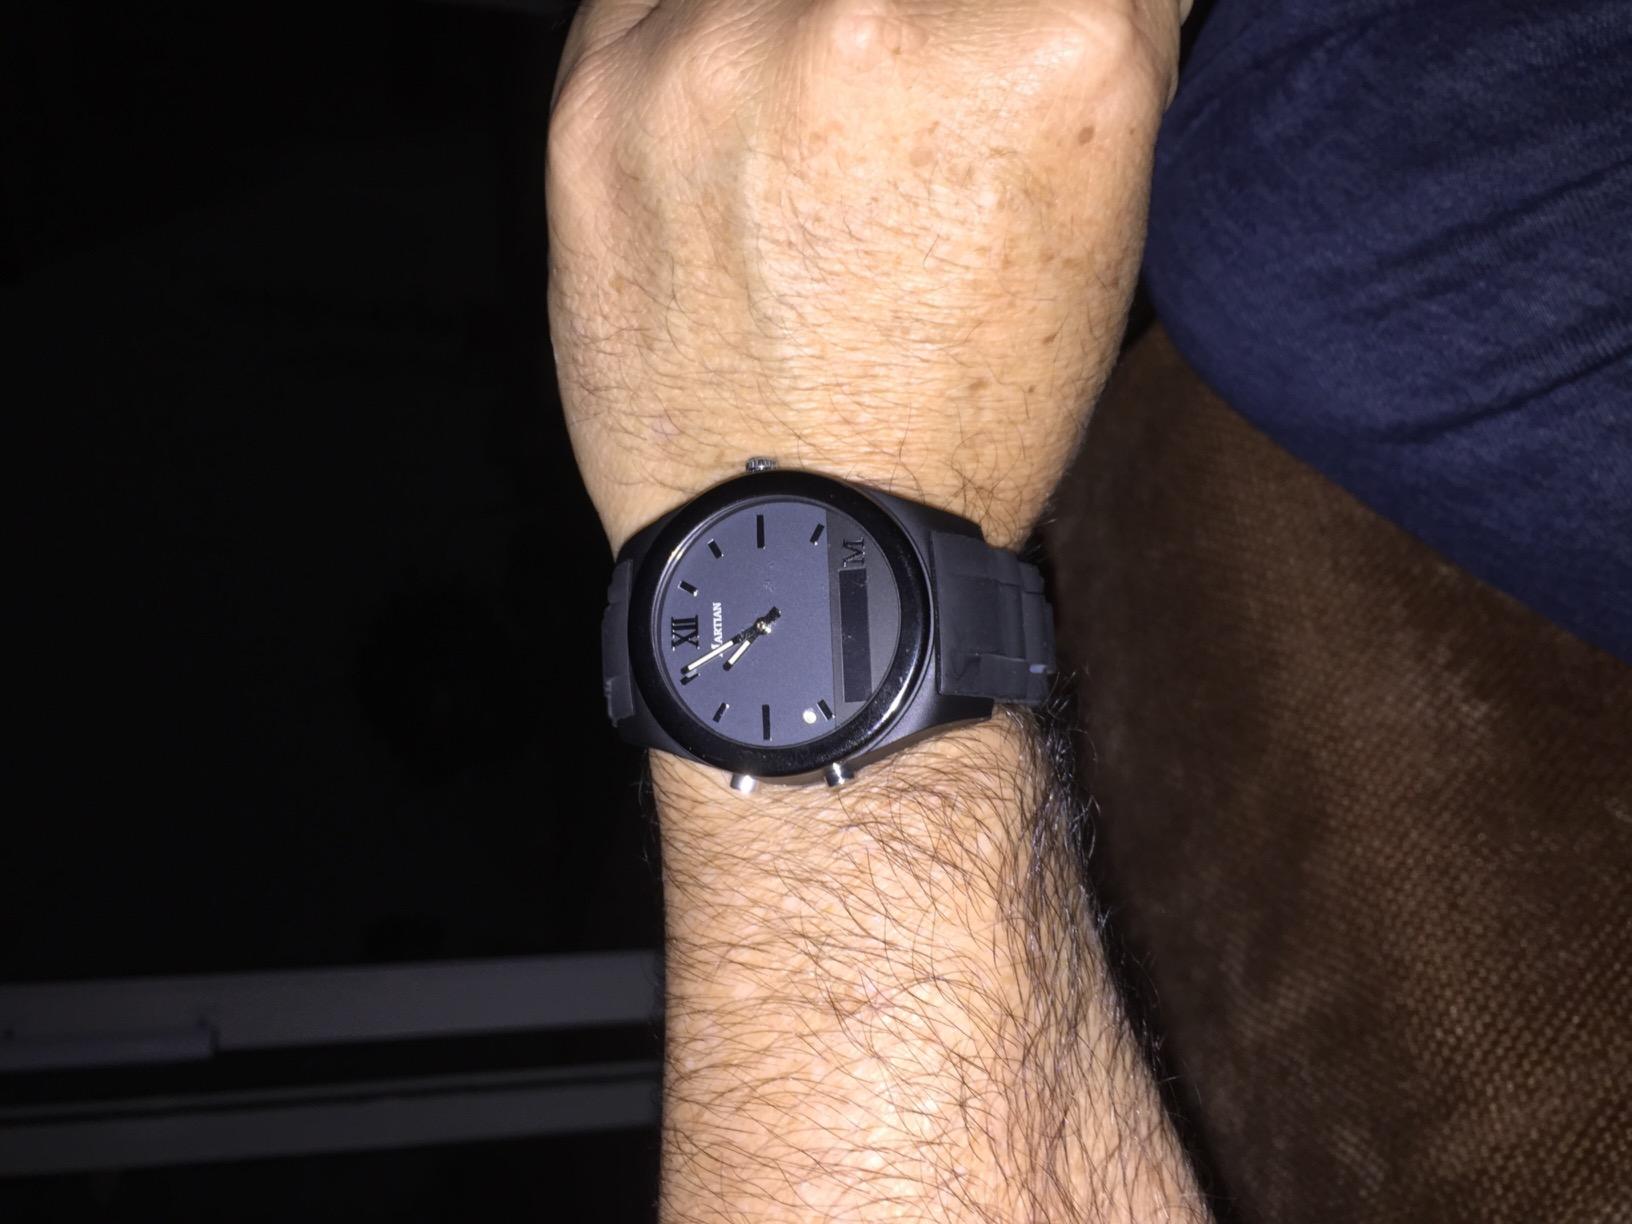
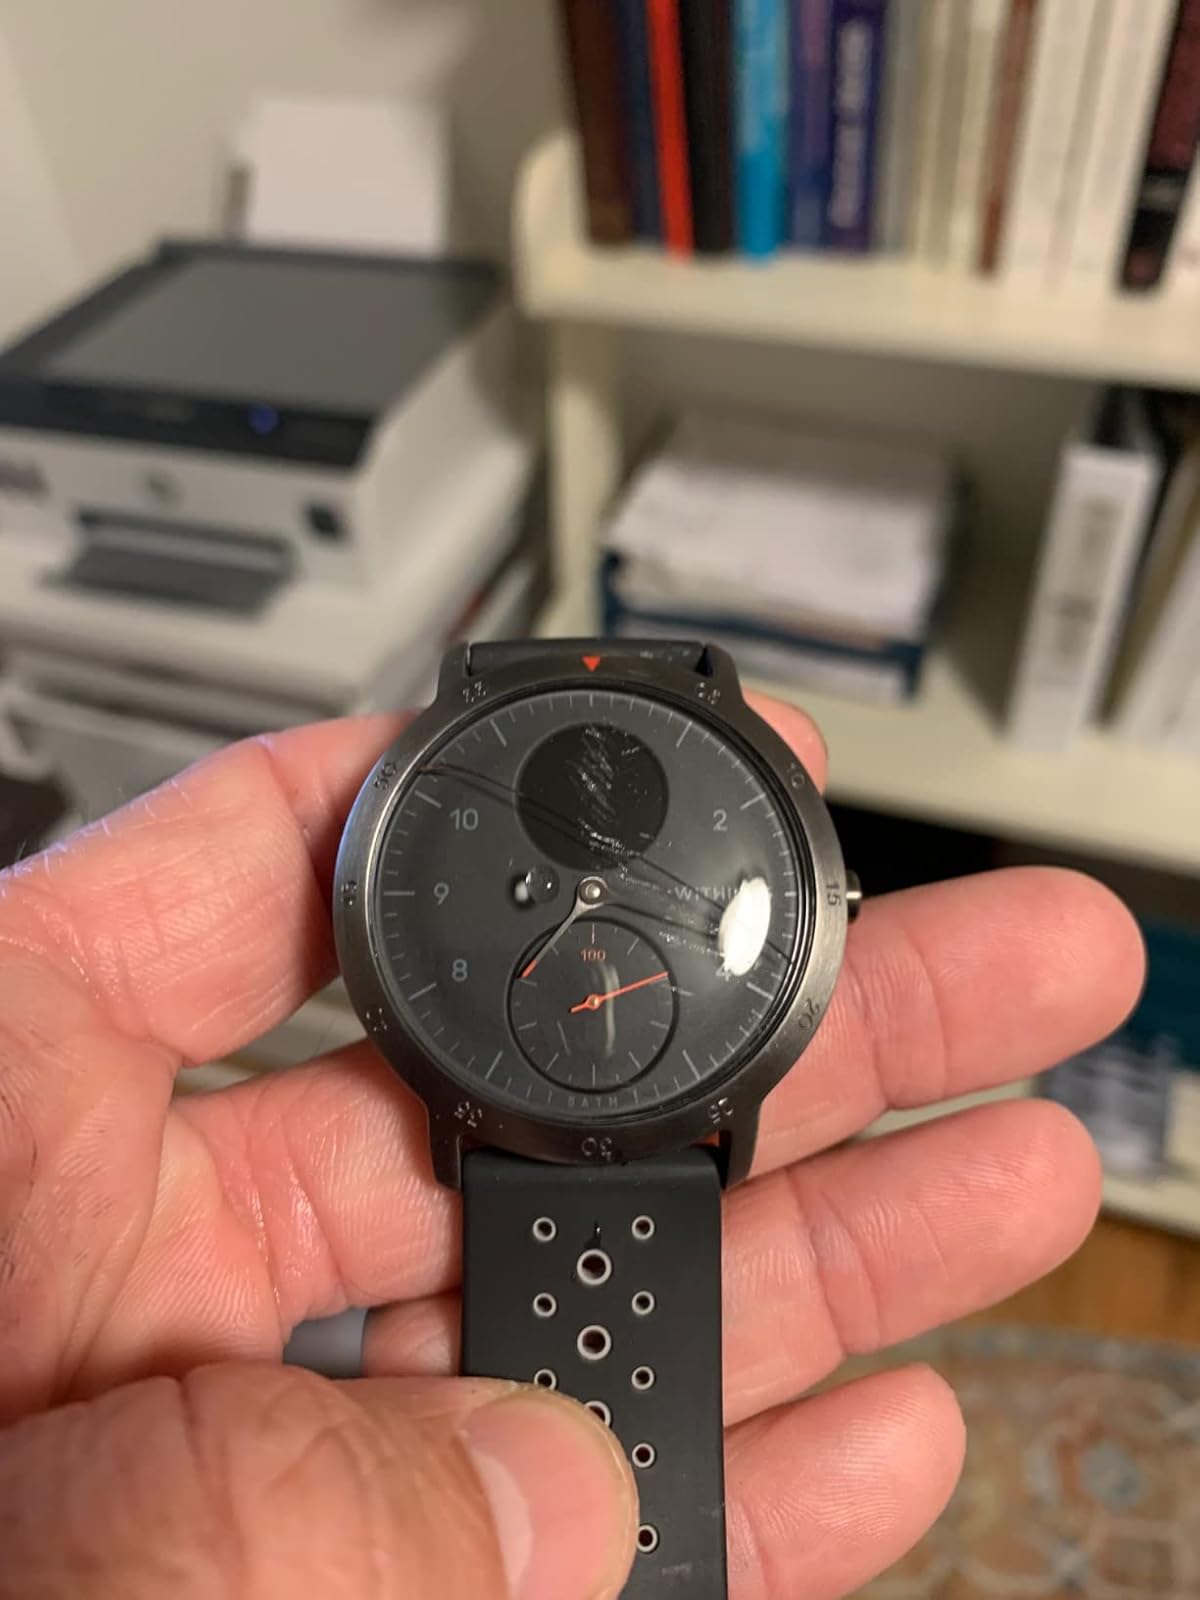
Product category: smartwatch
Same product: no